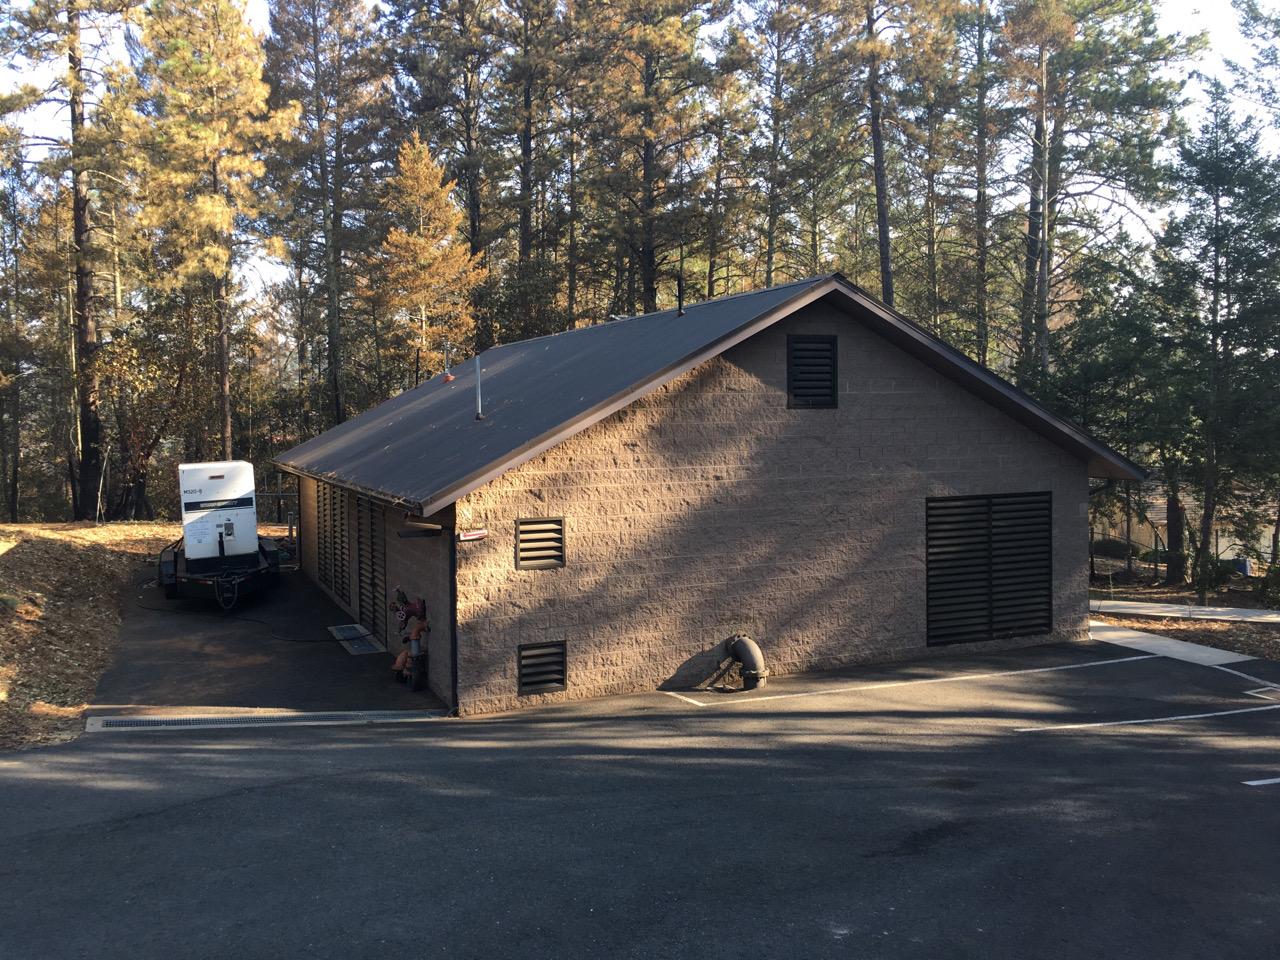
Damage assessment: no_damage